Joe Verducci

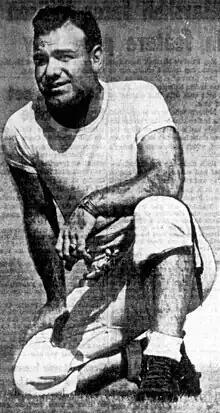
Verducci, circa 1944

Joseph Jerold Verducci (November 11, 1910 – November 6, 1964) was an American football player, coach, and college athletics administrator. He served as the head football coach at Saint Mary's College of California from 1948 to 1949 and at San Francisco State University from 1950 to 1960; he was also the athletic director at San Francisco State. Verducci was also a member of Daly City's city council and served as its mayor. One of his fellow councilmen was National Football League player Bob St. Clair, whom he coached at San Francisco Polytechnic High School.